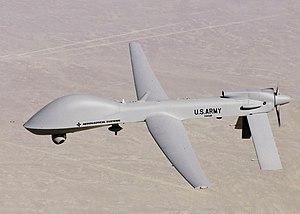
Dieux et Mécanismes est un recueil de récits de Viktor Pelevine, publié en décembre 2010 en Russie. L'ouvrage est composé de deux parties inégales : Dieux et Mécanismes est la plus grande partie et Mécanismes et Dieux la plus petite. La première partie se compose de deux récits : Opération « Burning Bush » et Les Codes antiaériens d'Al Efesbi. La seconde partie comprend deux récits : Freedom liberator et Requiem soviétique.
Le MQ-1C Grey Eagle est un drone de combat développé par le constructeur General Atomics pour l'US Army. Il est parfois aussi appelé Warrior ou Sky Warrior. Il est dérivé du RQ-1/MQ-1 Predator.
Ceci est la liste des aéronefs qui sont utilisés en 2013 dans les forces armées des États-Unis. La liste est d’abord découpée en fonction des branches de l’armée américaine puis en fonction du type d’appareil. Plusieurs interventions sur l'article n'ont pas tenu compte de la date.